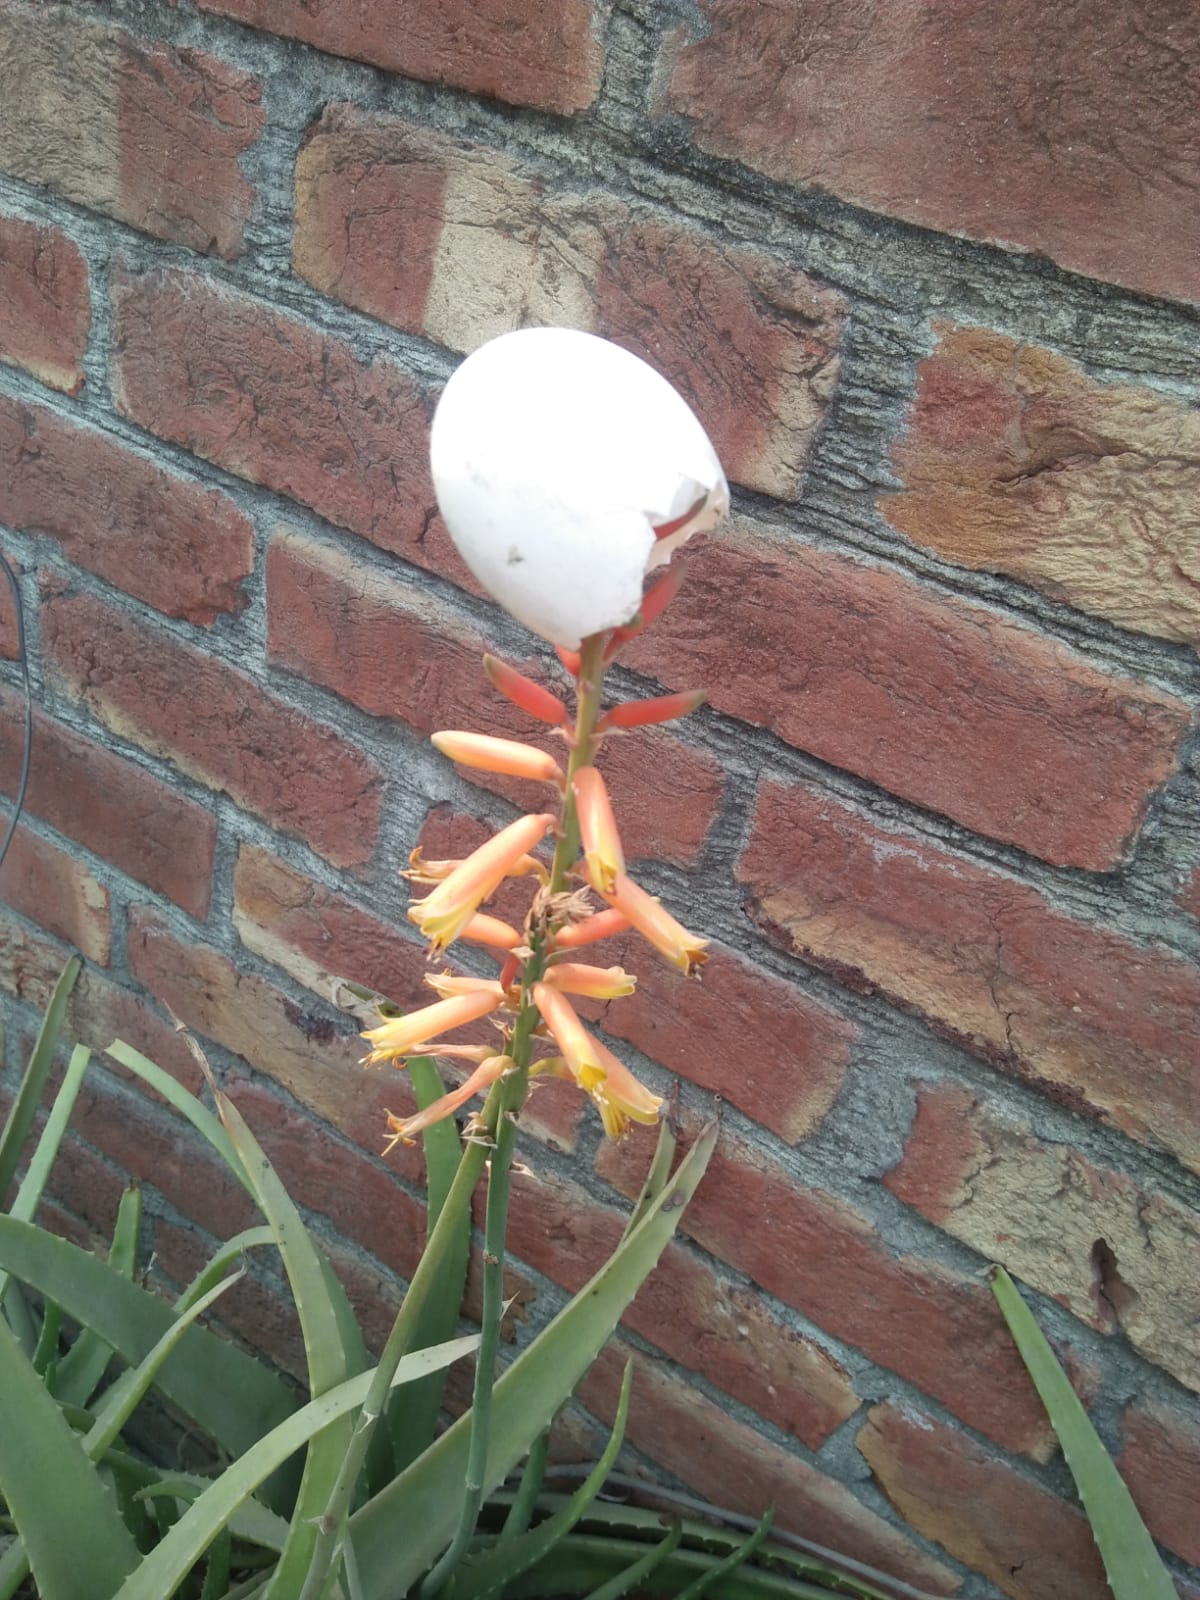
Label: eggshells